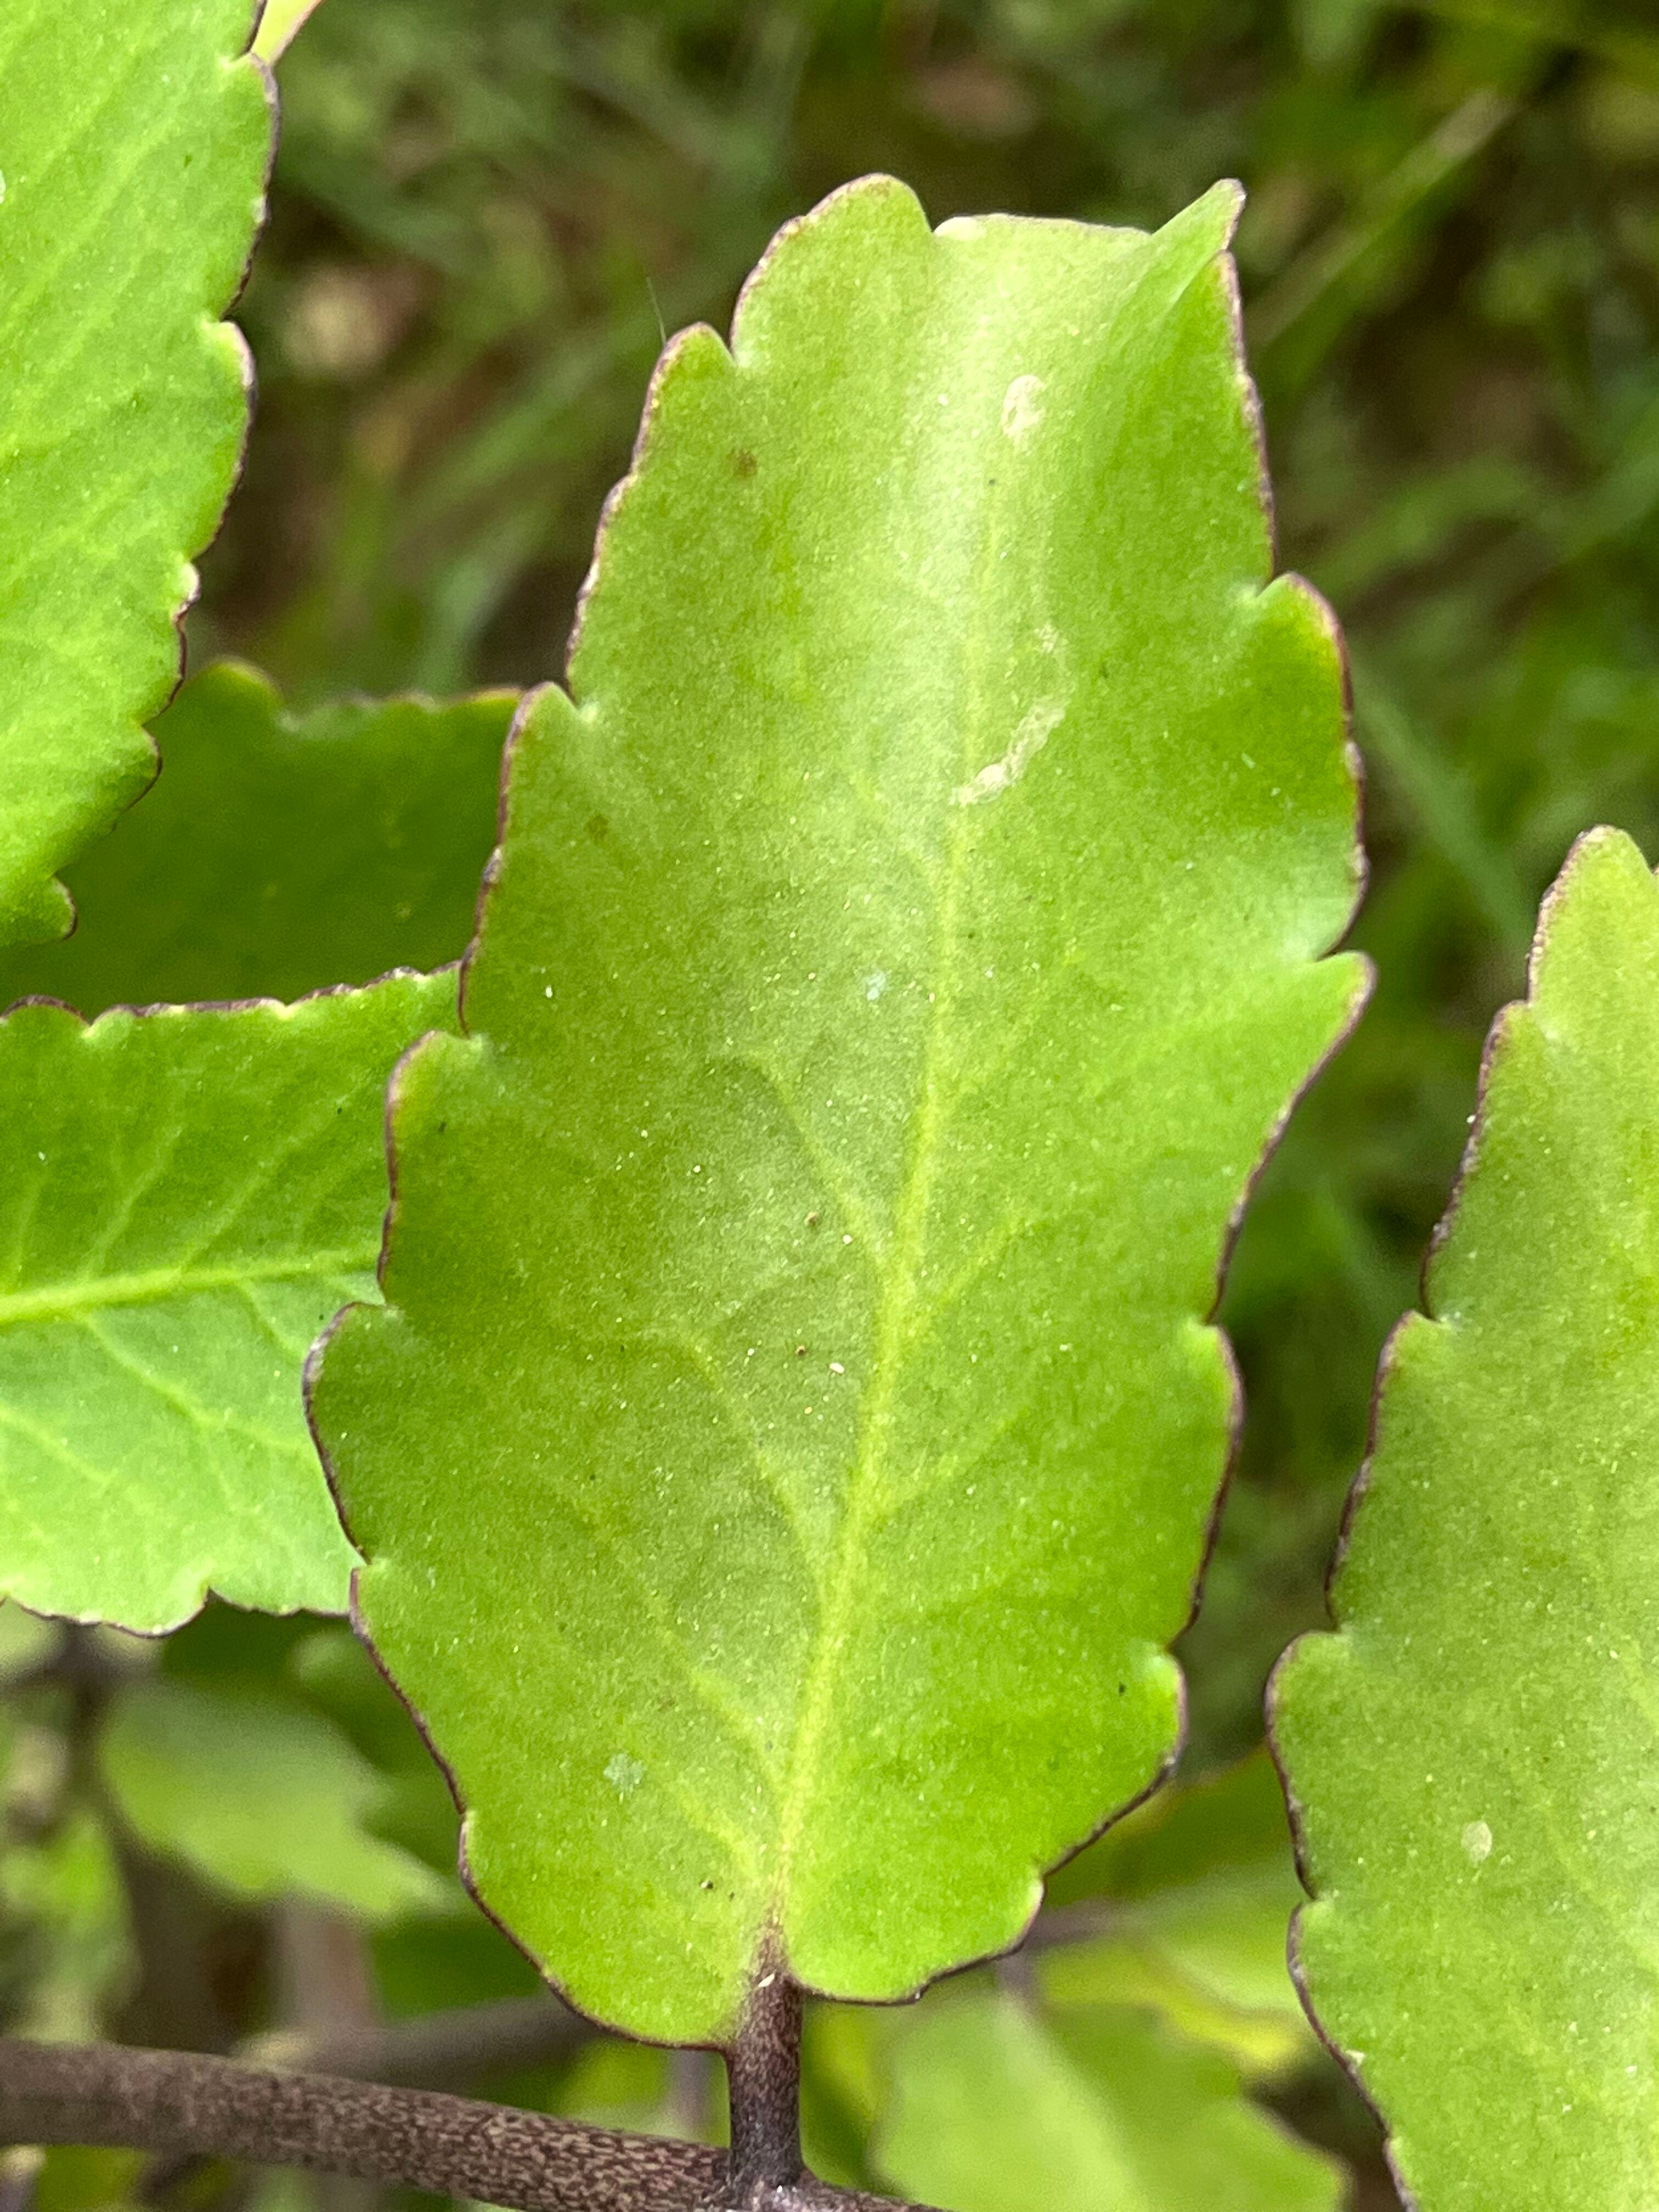
Plant species: kalanchoe-pinnata